Eva Green

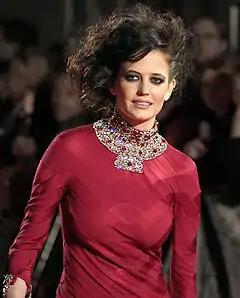
Green at the 2007 BAFTA Awards

Green was considered for roles in "The Constant Gardener" (a role that went to Rachel Weisz) and "The Black Dahlia". She was cast at the last minute for the role of Vesper Lynd in the 2006 "James Bond" film "Casino Royale". Green was approached in mid-2005 but turned it down. Principal photography was already underway, and director Martin Campbell said casting the role was difficult because "we didn't have the final script and a Bond girl always had the connotation of tits 'n' ass." Campbell saw Green's performance in the director's cut of "Kingdom of Heaven", and approached Green again. She read the script, and found the character of Vesper far deeper than most Bond girls. Green's performance was well received: "Entertainment Weekly" called her the fourth-best Bond girl of all time; IGN named her the best "femme fatale", stating, "This is the girl that broke – and therefore made – James Bond"; and she won a BAFTA and an "Empire" award for her performance. Both awards were voted for by the British public.